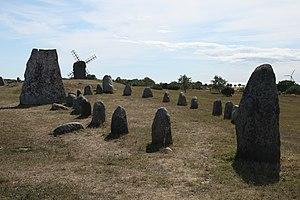
Cette liste non exhaustive, recense les sites mégalithiques encore visibles en Suède.